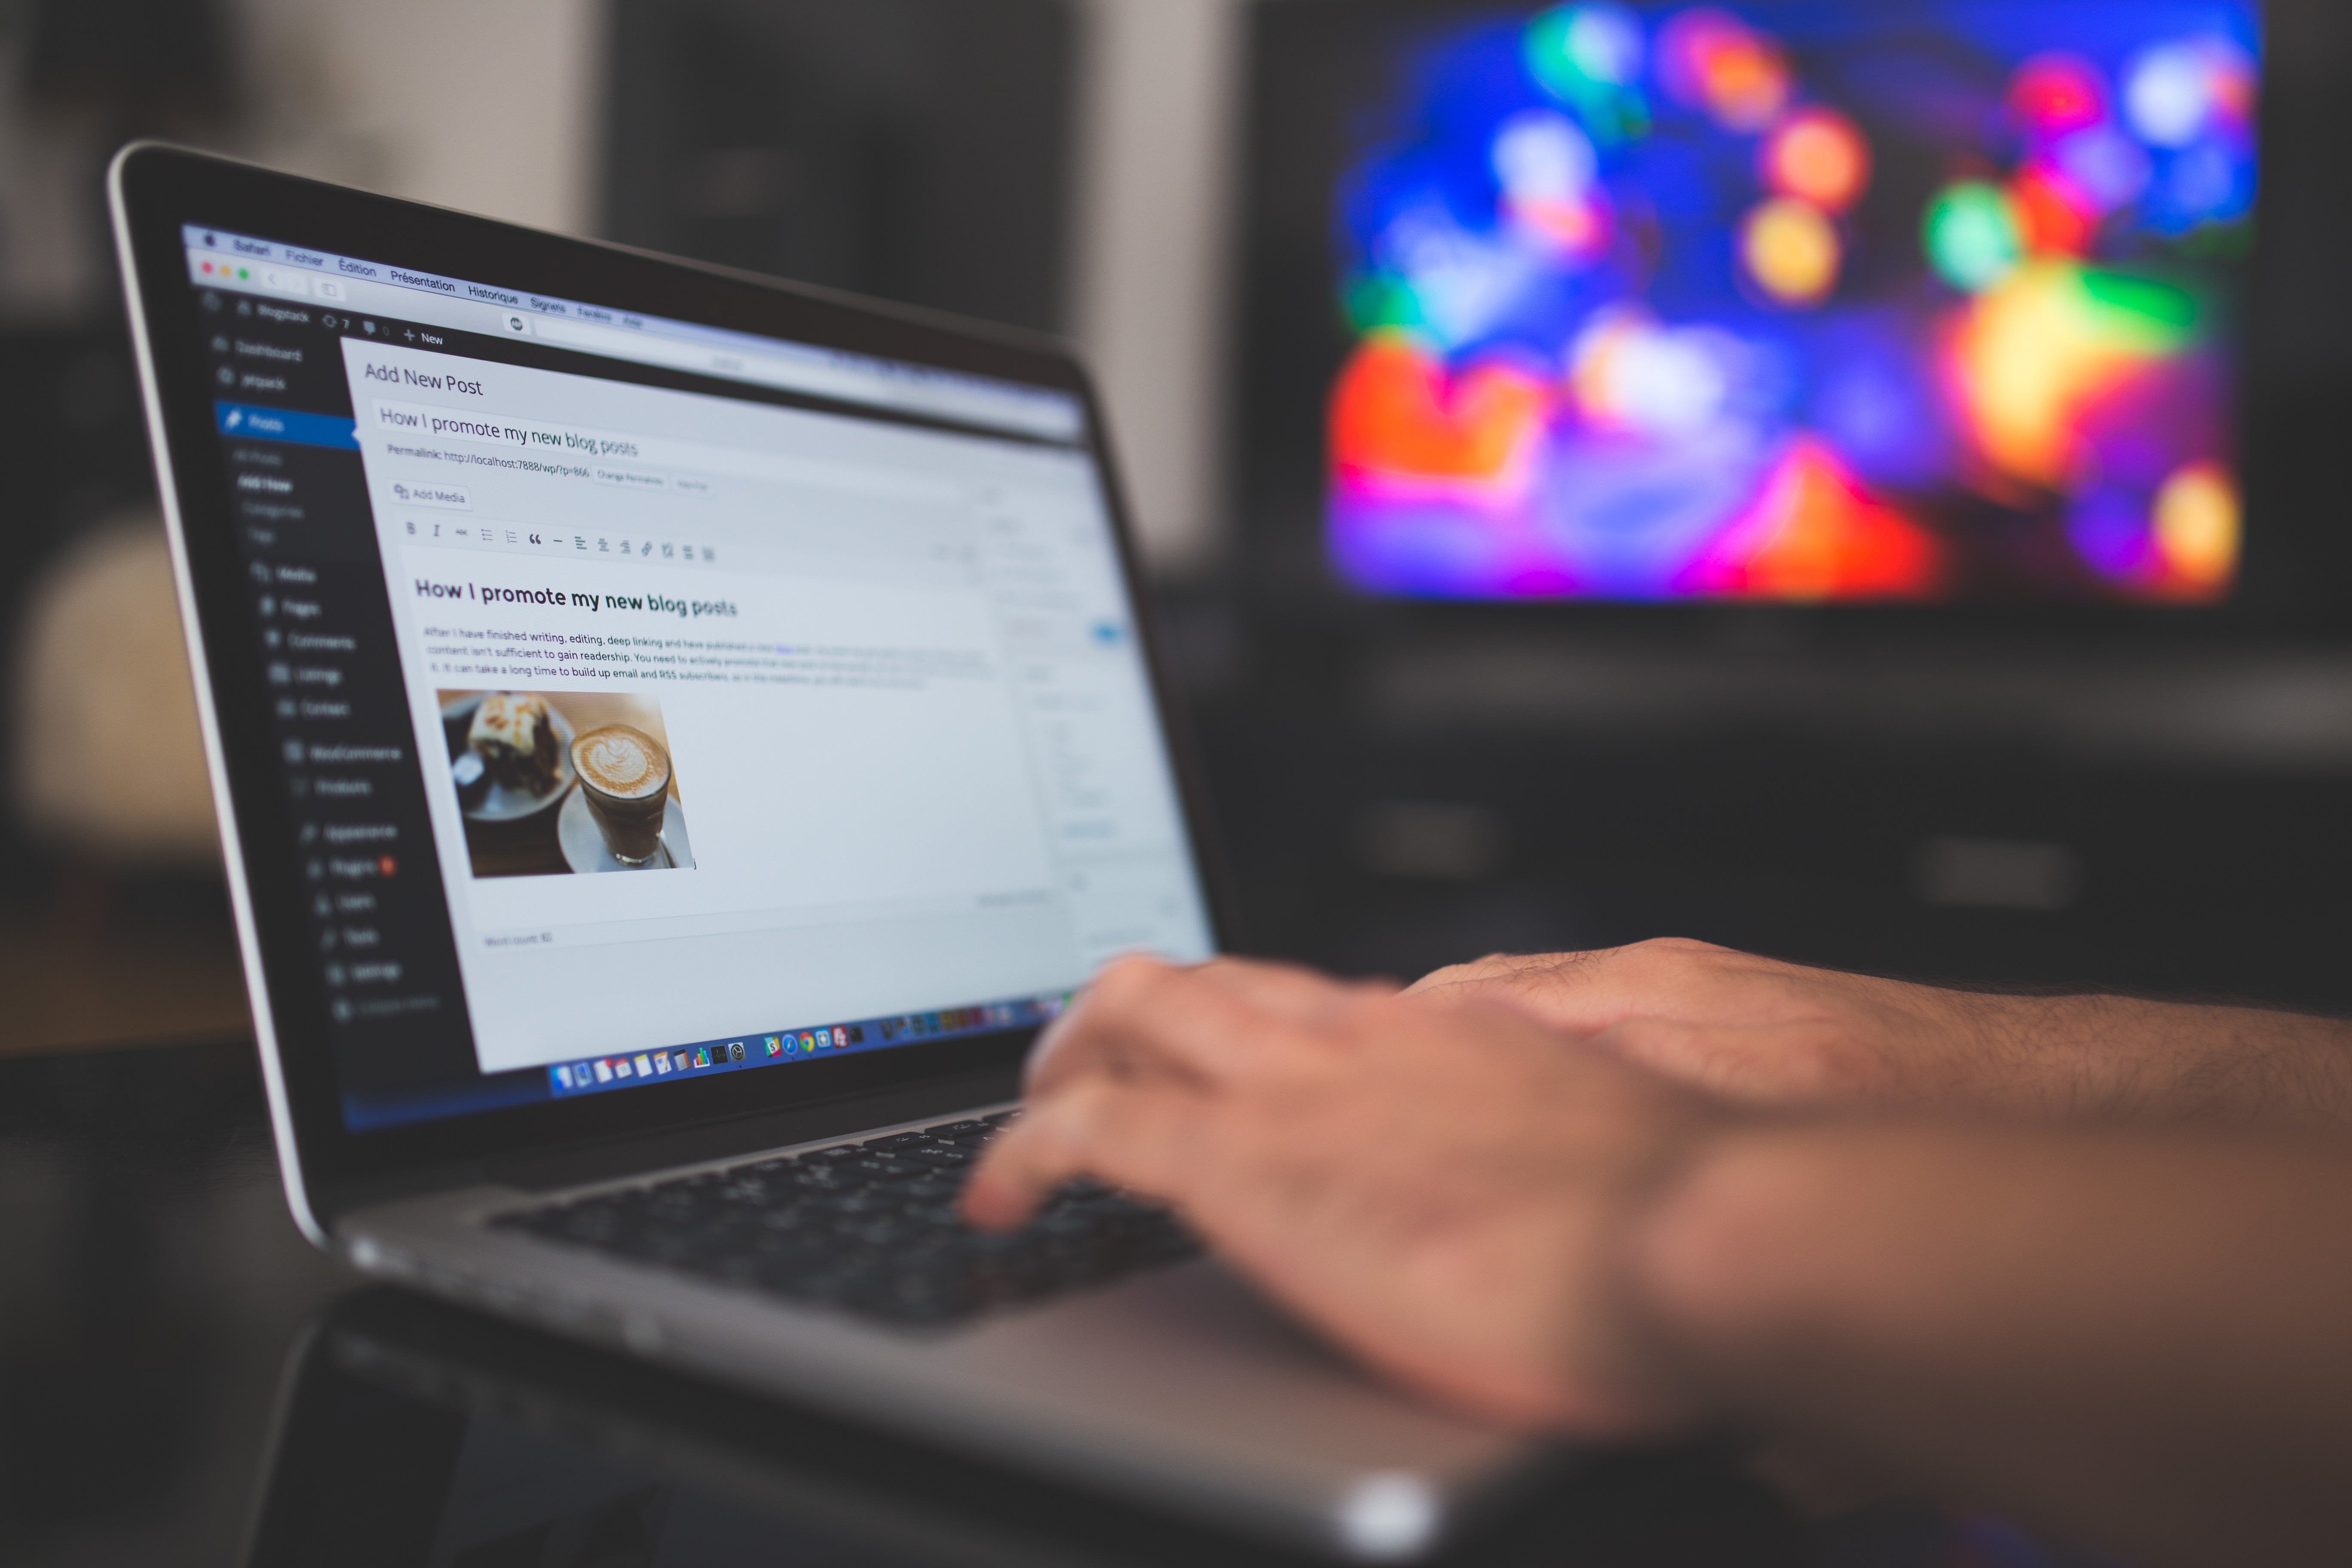
laptop, desk, computer, macbook, writing, typing, working, creative, technology, office, gadget, business, blogging, wordpress, screenshot, personal computer, display device, computer program